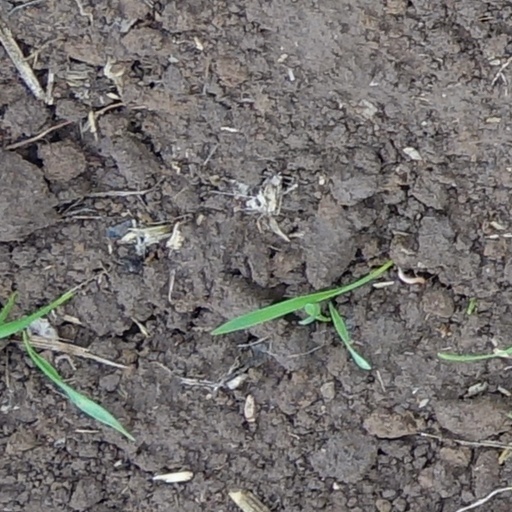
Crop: wheat